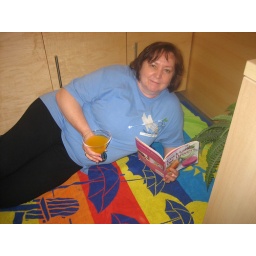
Cocktails on the beach or more precise on a beach blanket in the library and get that with a book.